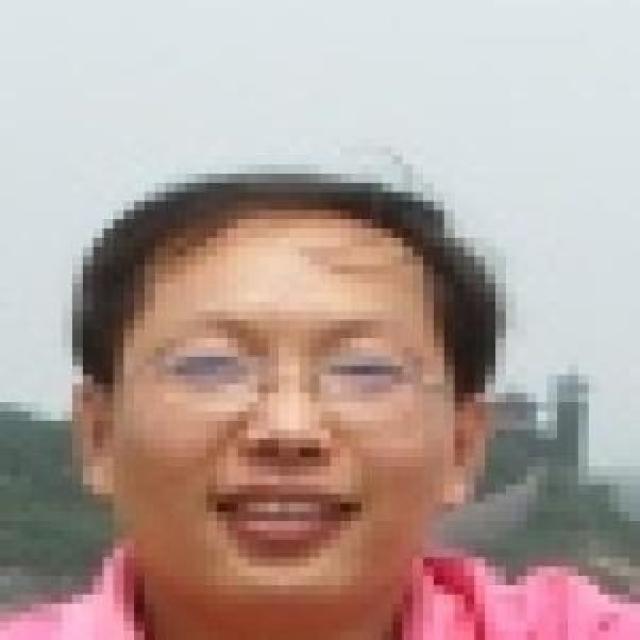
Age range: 21-44